Kyoko Kirigiri

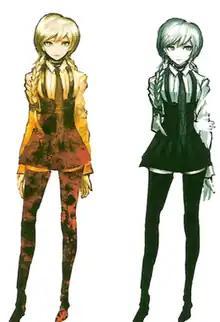
Early designs of Kyoko rejected as Spike requested the staff a more colorful design of the character.

In the early versions of "", the demo "DISTRUST", the character was known as and was the original first victim in the narrative's killing game. In later parts of development of the games, the characters of Leon Kuwata and Sayaka Maizono were both used to establish a base body type and height. The development team at Spike quickly grew tired of them, however, and so they were the first characters to be killed in the final published game, with Sayaka replacing Kyoko as the first victim. The concept behind Kyoko's traits originated from Kodaka's desire to add a detective to the first "Danganronpa" game. Although Kyoko interacts with the main character, Makoto Naegi, multiple times, Kodaka claimed he never wrote the latter to be the former's love interest. Instead, the interactions between Makoto and his supporting characters were created due to the latter's skills as a detective which would help the player at solving cases.